2023 Accra-London road trip

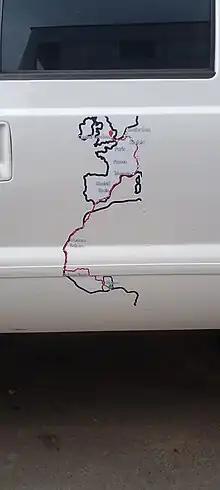
The route

They started the journey from Oyarifa, a suburb of Accra through Aburi, Nsawam, Kumasi, and Sunyani to Dormaa and finally entered Ivory Coast via Golokrom. They moved through five countries namely Ivory Coast, Mali, Senegal where they were invited by El Hadji Diouf for lunch, Mauritania and Morocco where they spent three days.